Green Man (guild emblem)

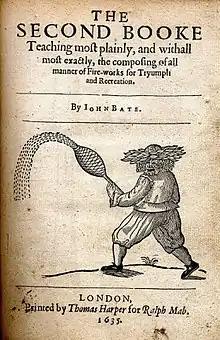
The Green Man on the title page of John Bate's "The Second Booke"

The Green Man is a figure associated with the Pyrotechnics Guild International (PGI). He appears on the Guild's emblem and was selected from John Bate's 1635 fireworks treatise "The Second Booke", to symbolize the long tradition of using fireworks as a part of festivals and celebrations - at that time led by so-called "Green Men" appointed to head processions with a "Fire Club" shooting sparks. They were called Green Men because they clothed themselves with fresh leaves to protect themselves from sparks produced by their hand-held fireworks. This gave rise to the traditional salutation "stay green" amongst those involved with fireworks.